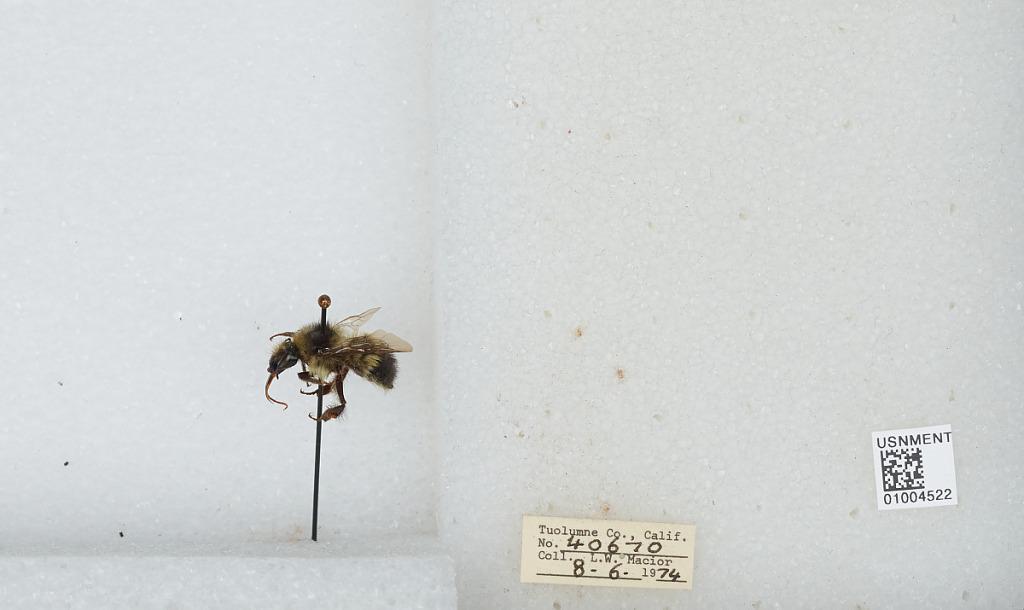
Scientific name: Bombus (Pyrobombus) flavifrons Cresson
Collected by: L. Macior
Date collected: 1974-8-6
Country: United States
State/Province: California
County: Tuolumne
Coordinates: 38.02, -119.94